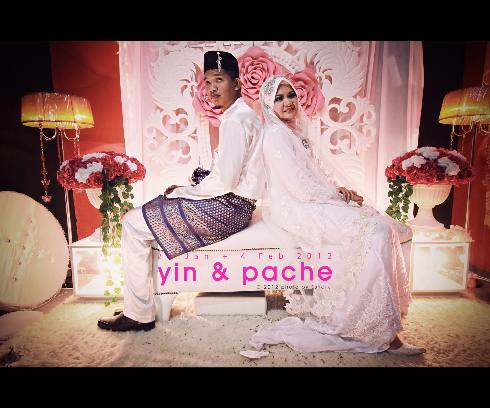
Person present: Yes